The Sherlock Holmes

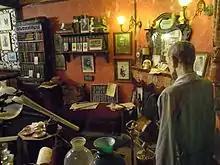
Rear view of the reconstruction of Holmes' sitting room

The Sherlock Holmes is a Victorian-themed public house in Northumberland Street near Charing Cross railway station and Trafalgar Square which contains a large collection of memorabilia related to the fictional detective Sherlock Holmes. The original collection was put together for display in Baker Street in London during the Festival of Britain in 1951.